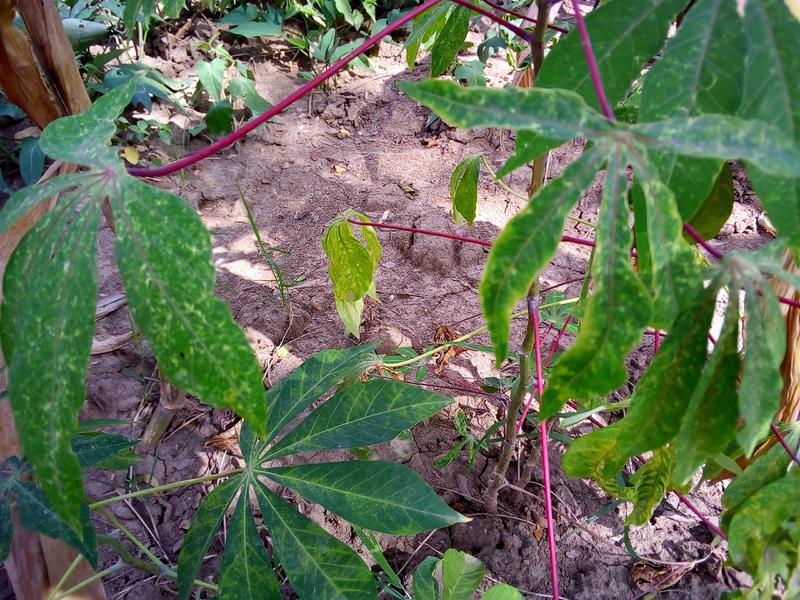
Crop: cassava
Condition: green_mottle